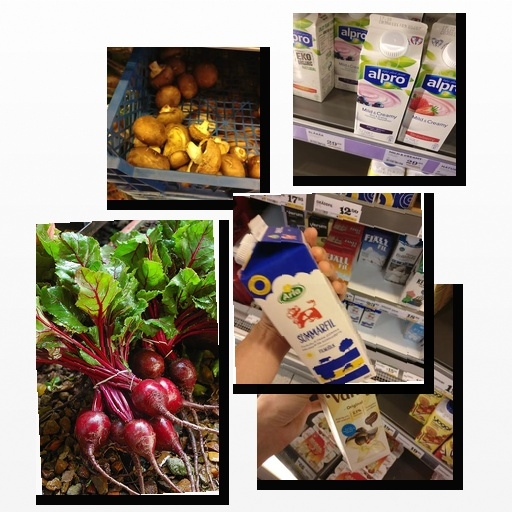
Food items: sour_milk, mushroom, soyghurt, vanilla_yogurt, beetroot